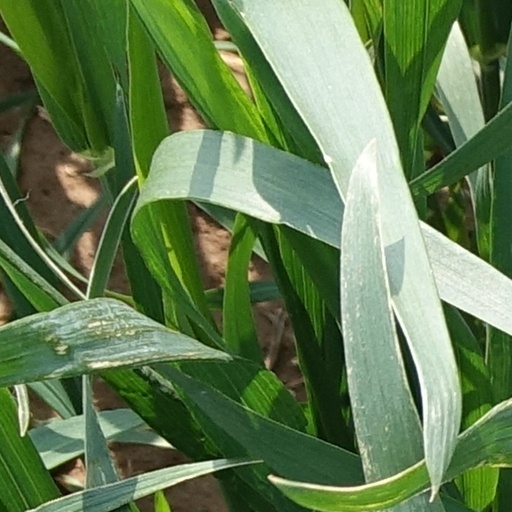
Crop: wheat